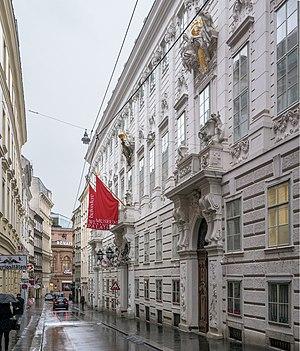
Le concert du nouvel an 2020 de l'orchestre philharmonique de Vienne, qui a eu lieu le 1ᵉʳ janvier 2020, est le 80ᵉ concert du nouvel an qui s'est tenu au Musikverein, à Vienne, en Autriche. Il est dirigé par le chef letton Andris Nelsons.